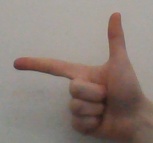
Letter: yaa